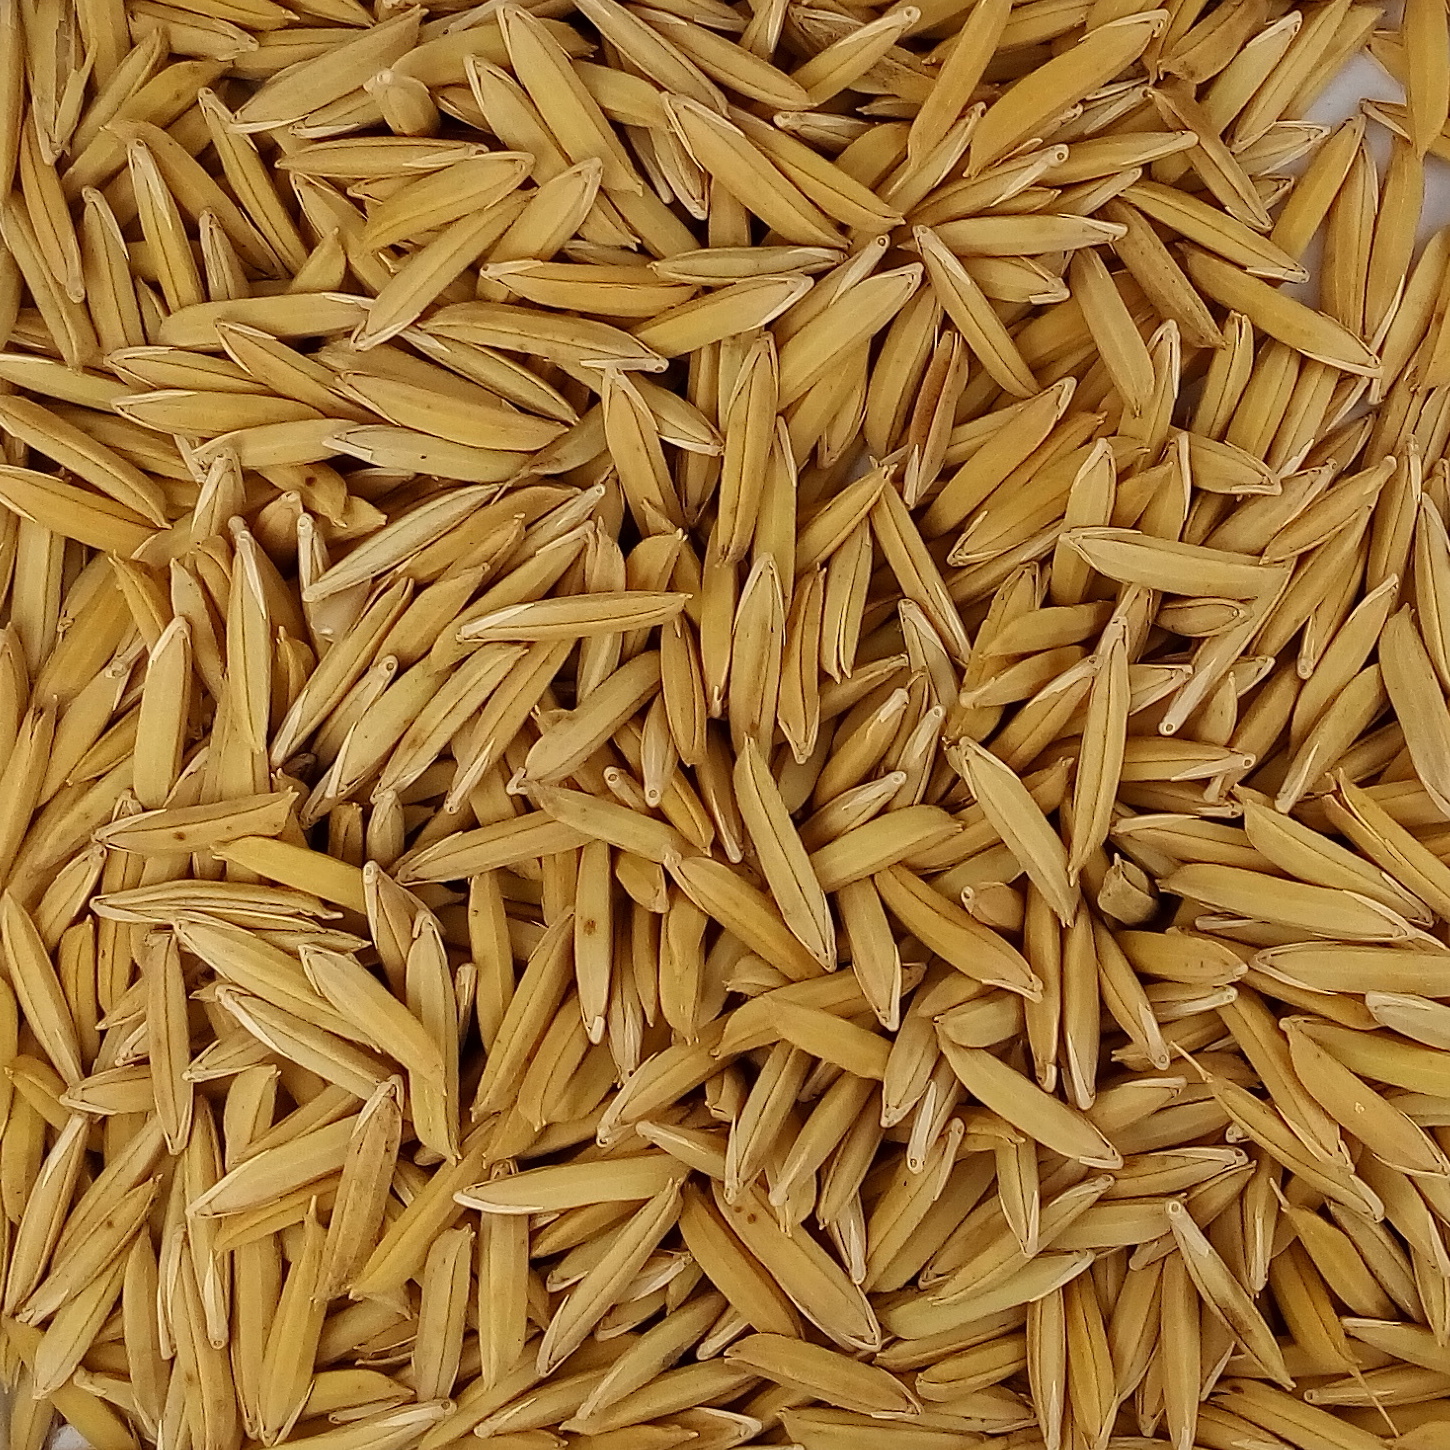
Rice seed variety: 1718